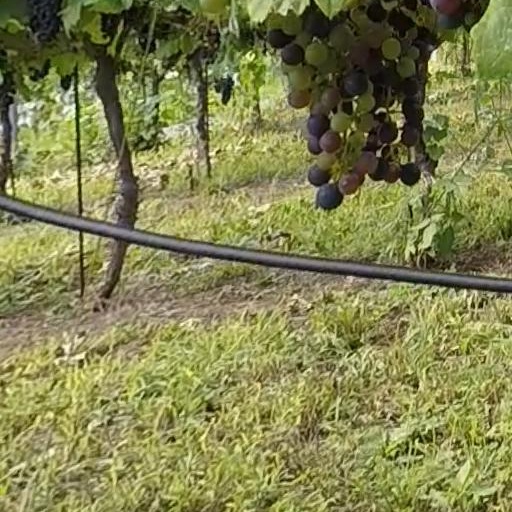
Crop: grape